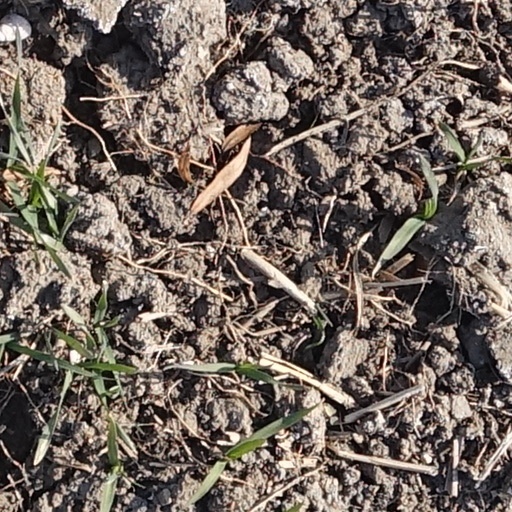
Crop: wheat